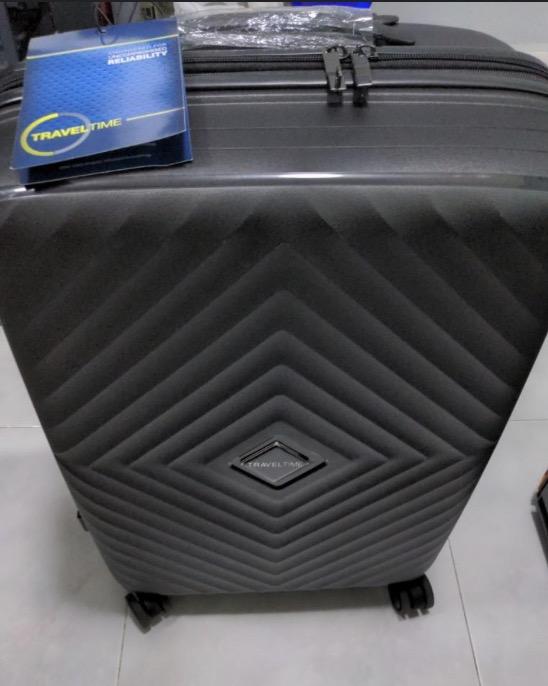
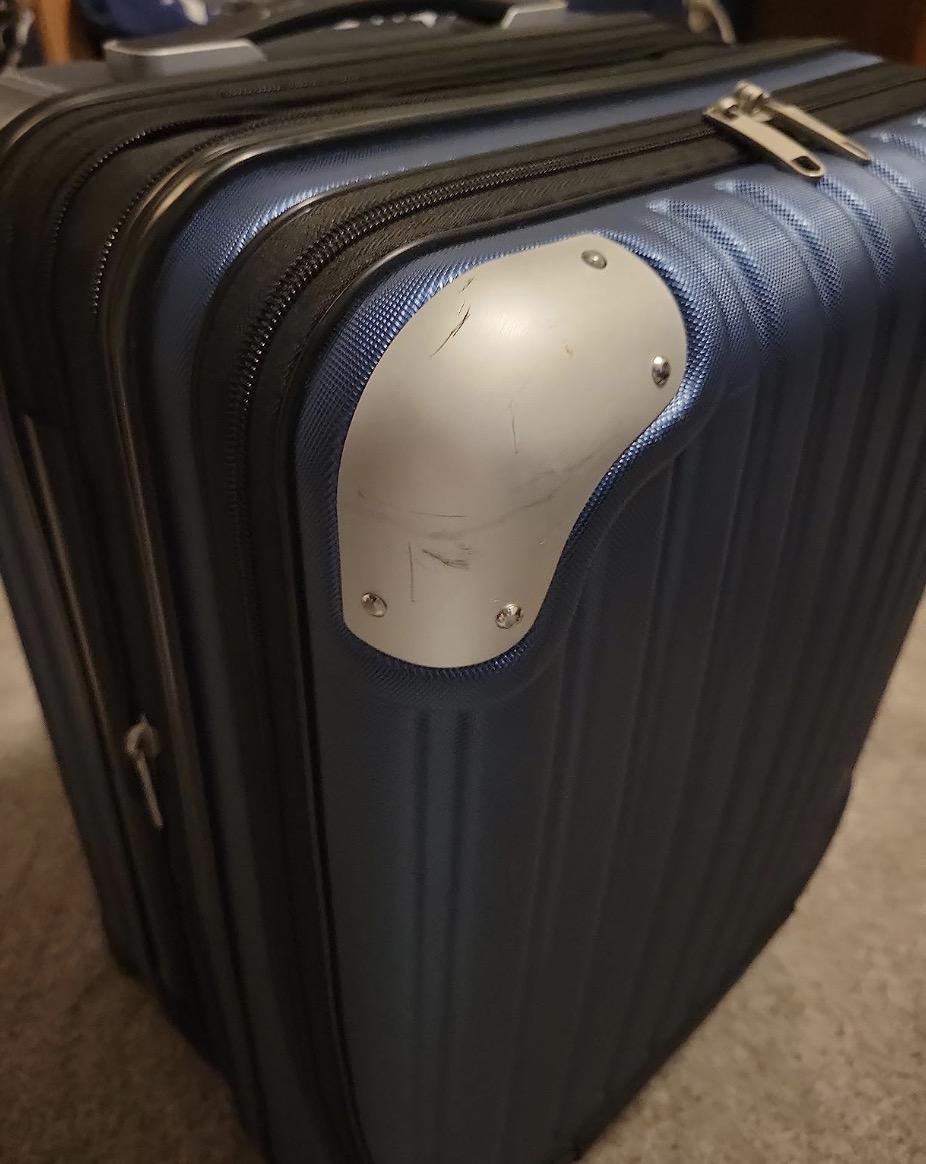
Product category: items_tea
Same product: no